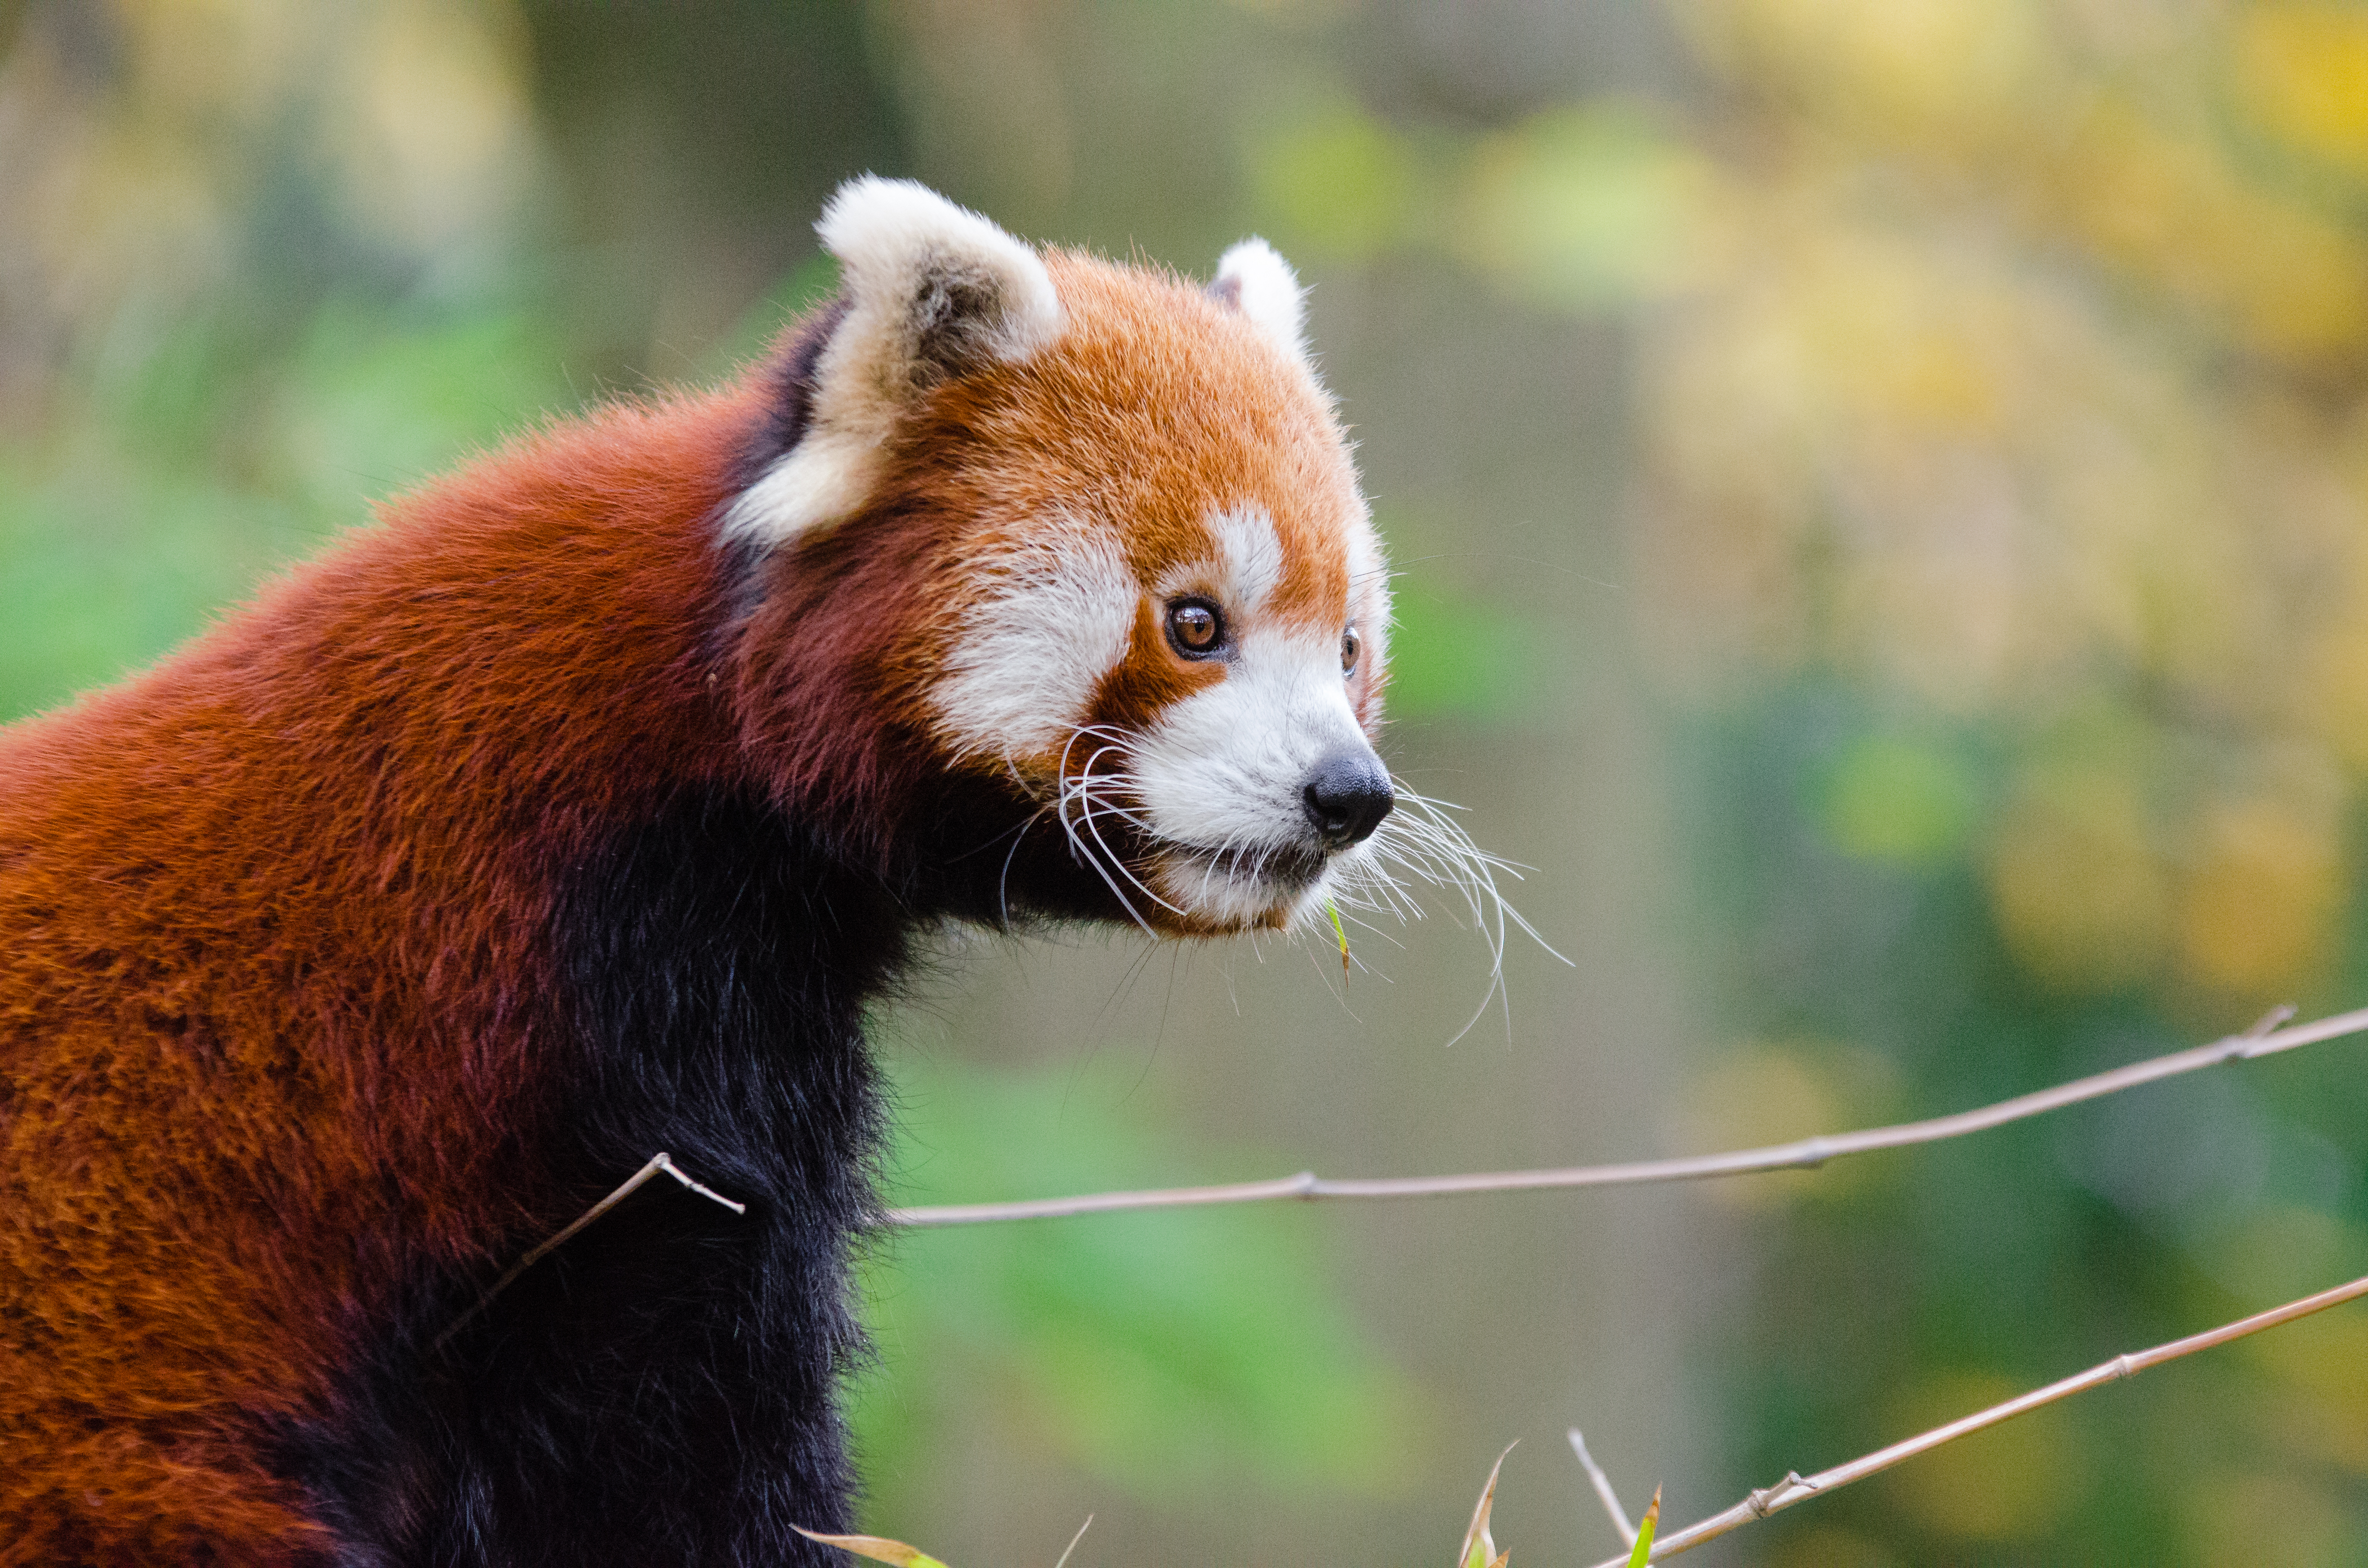
tree, nature, bokeh, blur, field, vintage, sweet, feet, animal, cute, female, wildlife, zoo, fur, orange, young, spring, green, high, red, foot, mammal, nikon, fauna, red panda, panda, 2015, face, nose, whiskers, paw, tail, animals, ears, endangered, vertebrate, germany, deutschland, frhling, natur, paws, tier, depth, iso, ss, depthoffield, fell, grn, gesicht, baum, adorable, bamboo, d7000, roter, kleiner, niedlich, sues, suess, species, bedrohte, tierart, tierpark, weiblich, jungtier, jung, ohren, schwanz, nase, bedroht, ailurus, fulgens, mozilla, firefox, wochenende, weekend, dog breed group